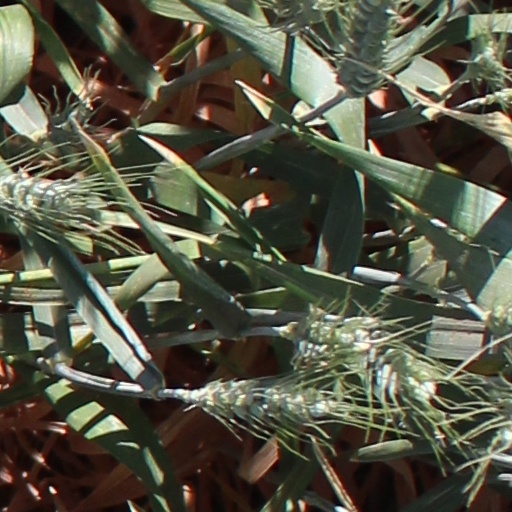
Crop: wheat